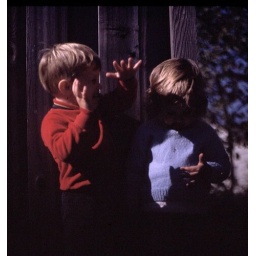
boy and girl in shadow